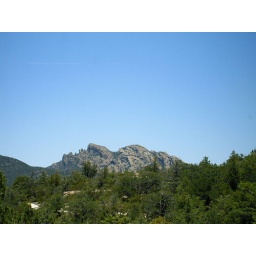
this is a place in Arizona where you can look at a mountain that looks like a persons head.